Sydney Jewish Museum

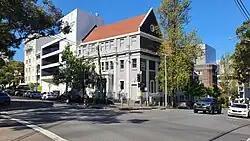
Sydney Jewish Museum with NSW Jewish Board of Deputies on the left of it

The Sydney Jewish Museum is a history museum located in the Sydney suburb of Darlinghurst. It showcases exhibits relating to the Holocaust and the history and achievements of Jewish people in Australia. The Museum displays personal objects of Holocaust survivors and other Jewish Australians and hosts presentations of their personal testimonies.